Moringen concentration camp

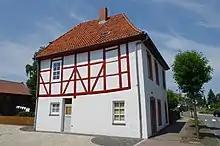
Memorial house in Moringen city

In 1945 Moringen site was reused as a displaced persons camp for Polish people, and in 1948 again became a provincial workhouse. Today there is a holocaust memorial house ("KZ-Gedenkstätte") in Moringen. Established in 1993, it shows a permanent exhibition.